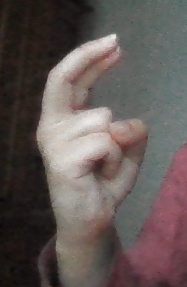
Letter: zay